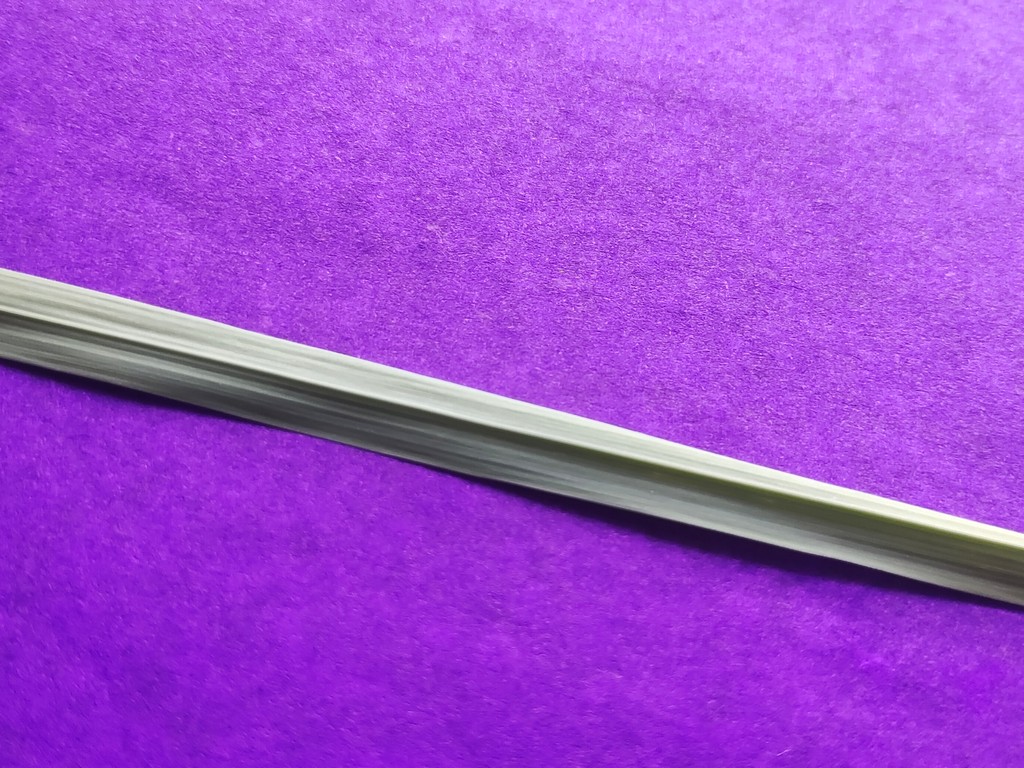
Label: Healthy